Essen–Gelsenkirchen railway

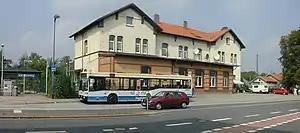
Essen-Kray Nord station building

On 25 March 1875, the RhE opened another branch line from Kray, this was a 9 km long line that ran almost directly to "Wanne CME" station (now Wanne-Eickel Hauptbahnhof). This was only ever used for freight and was closed on 1 August 1890. Following its closure, the line continued to be used under the VzG line number of 2209 as a colliery siding. Part of it later became part of the Gelsenkirchen–Wanne-Eickel freight line (line number 2231).